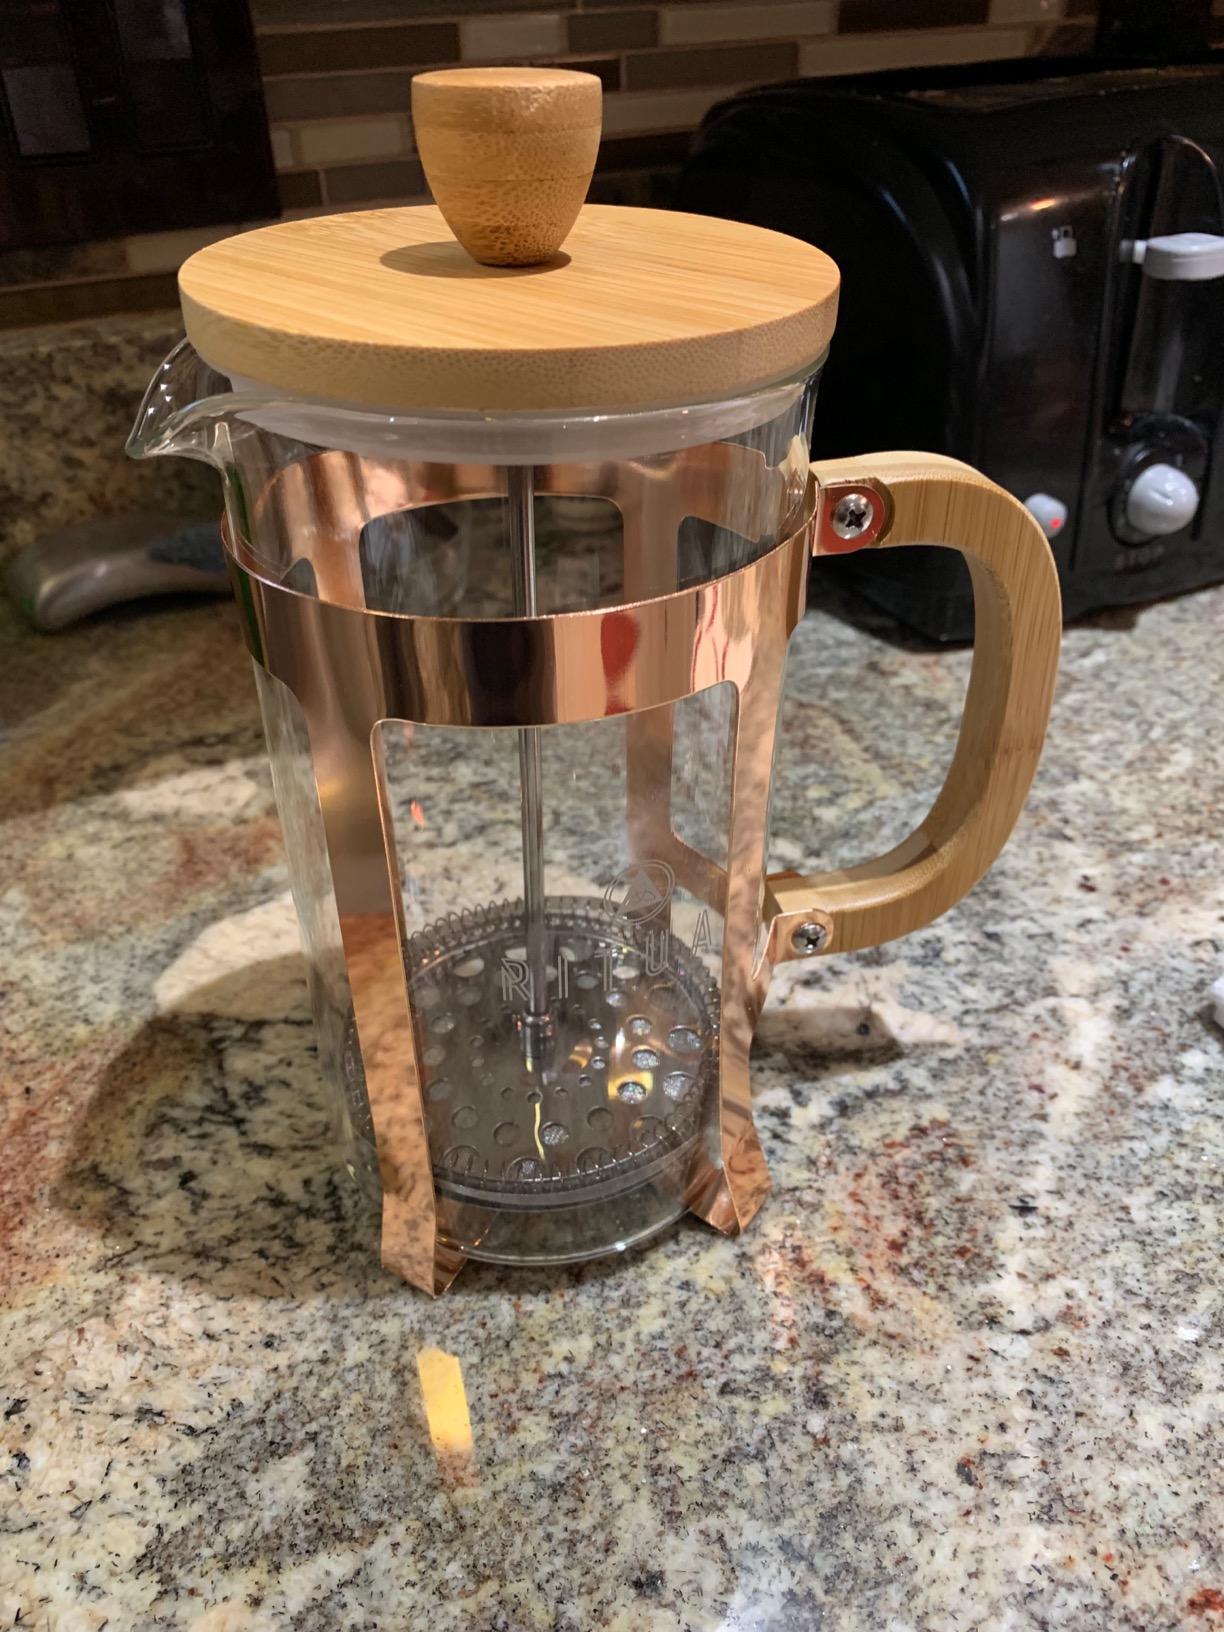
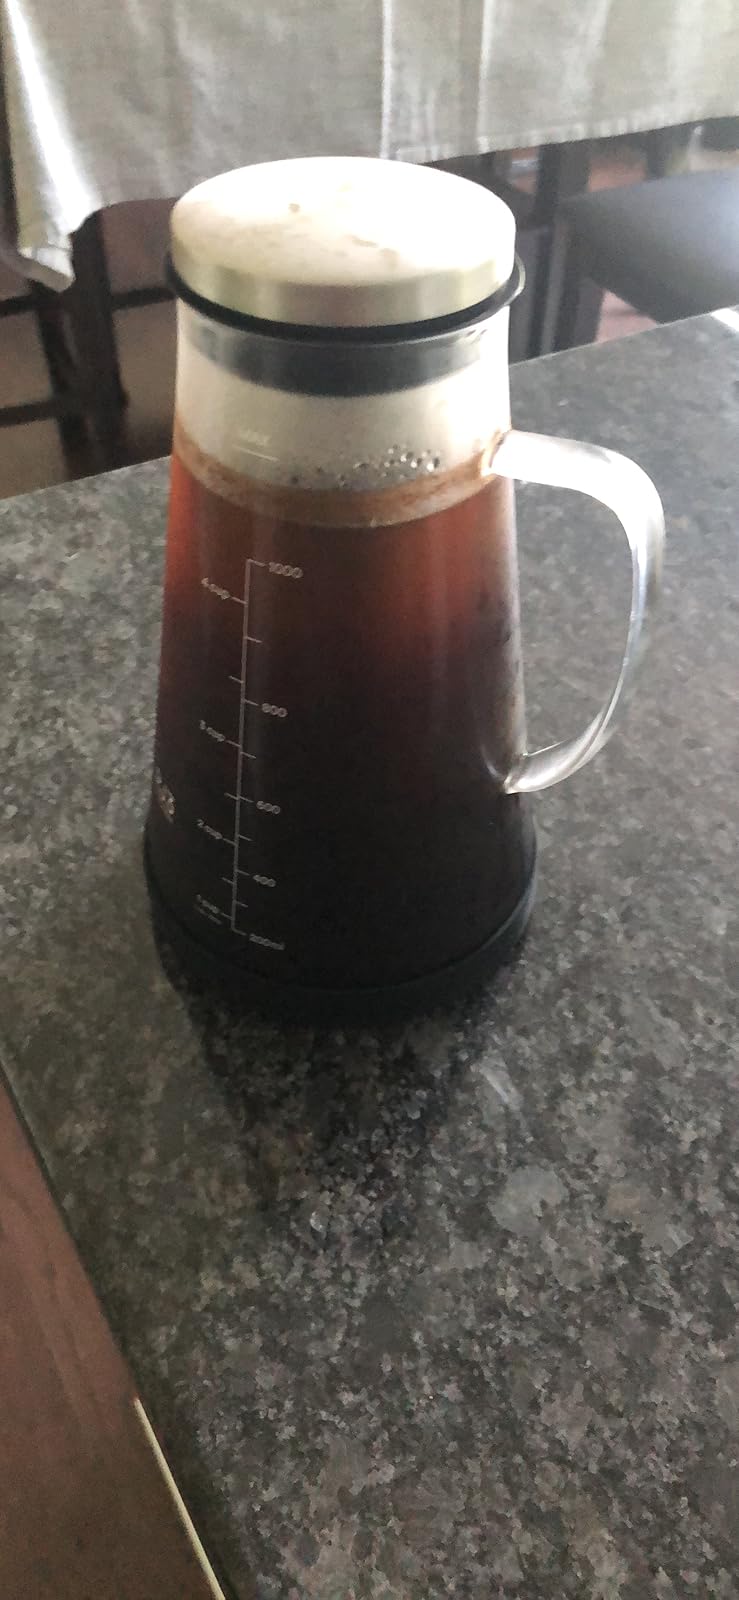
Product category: items_tea
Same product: no